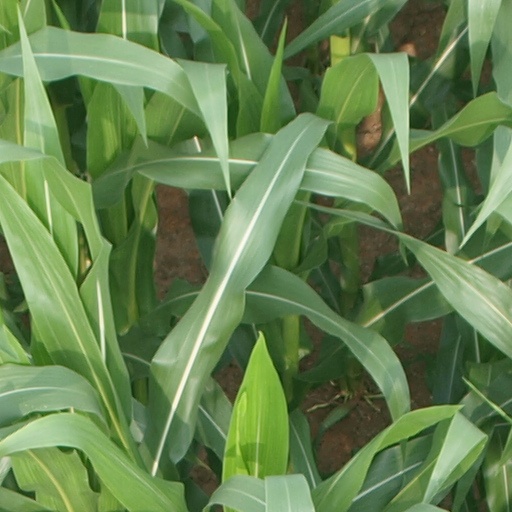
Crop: maize; corn